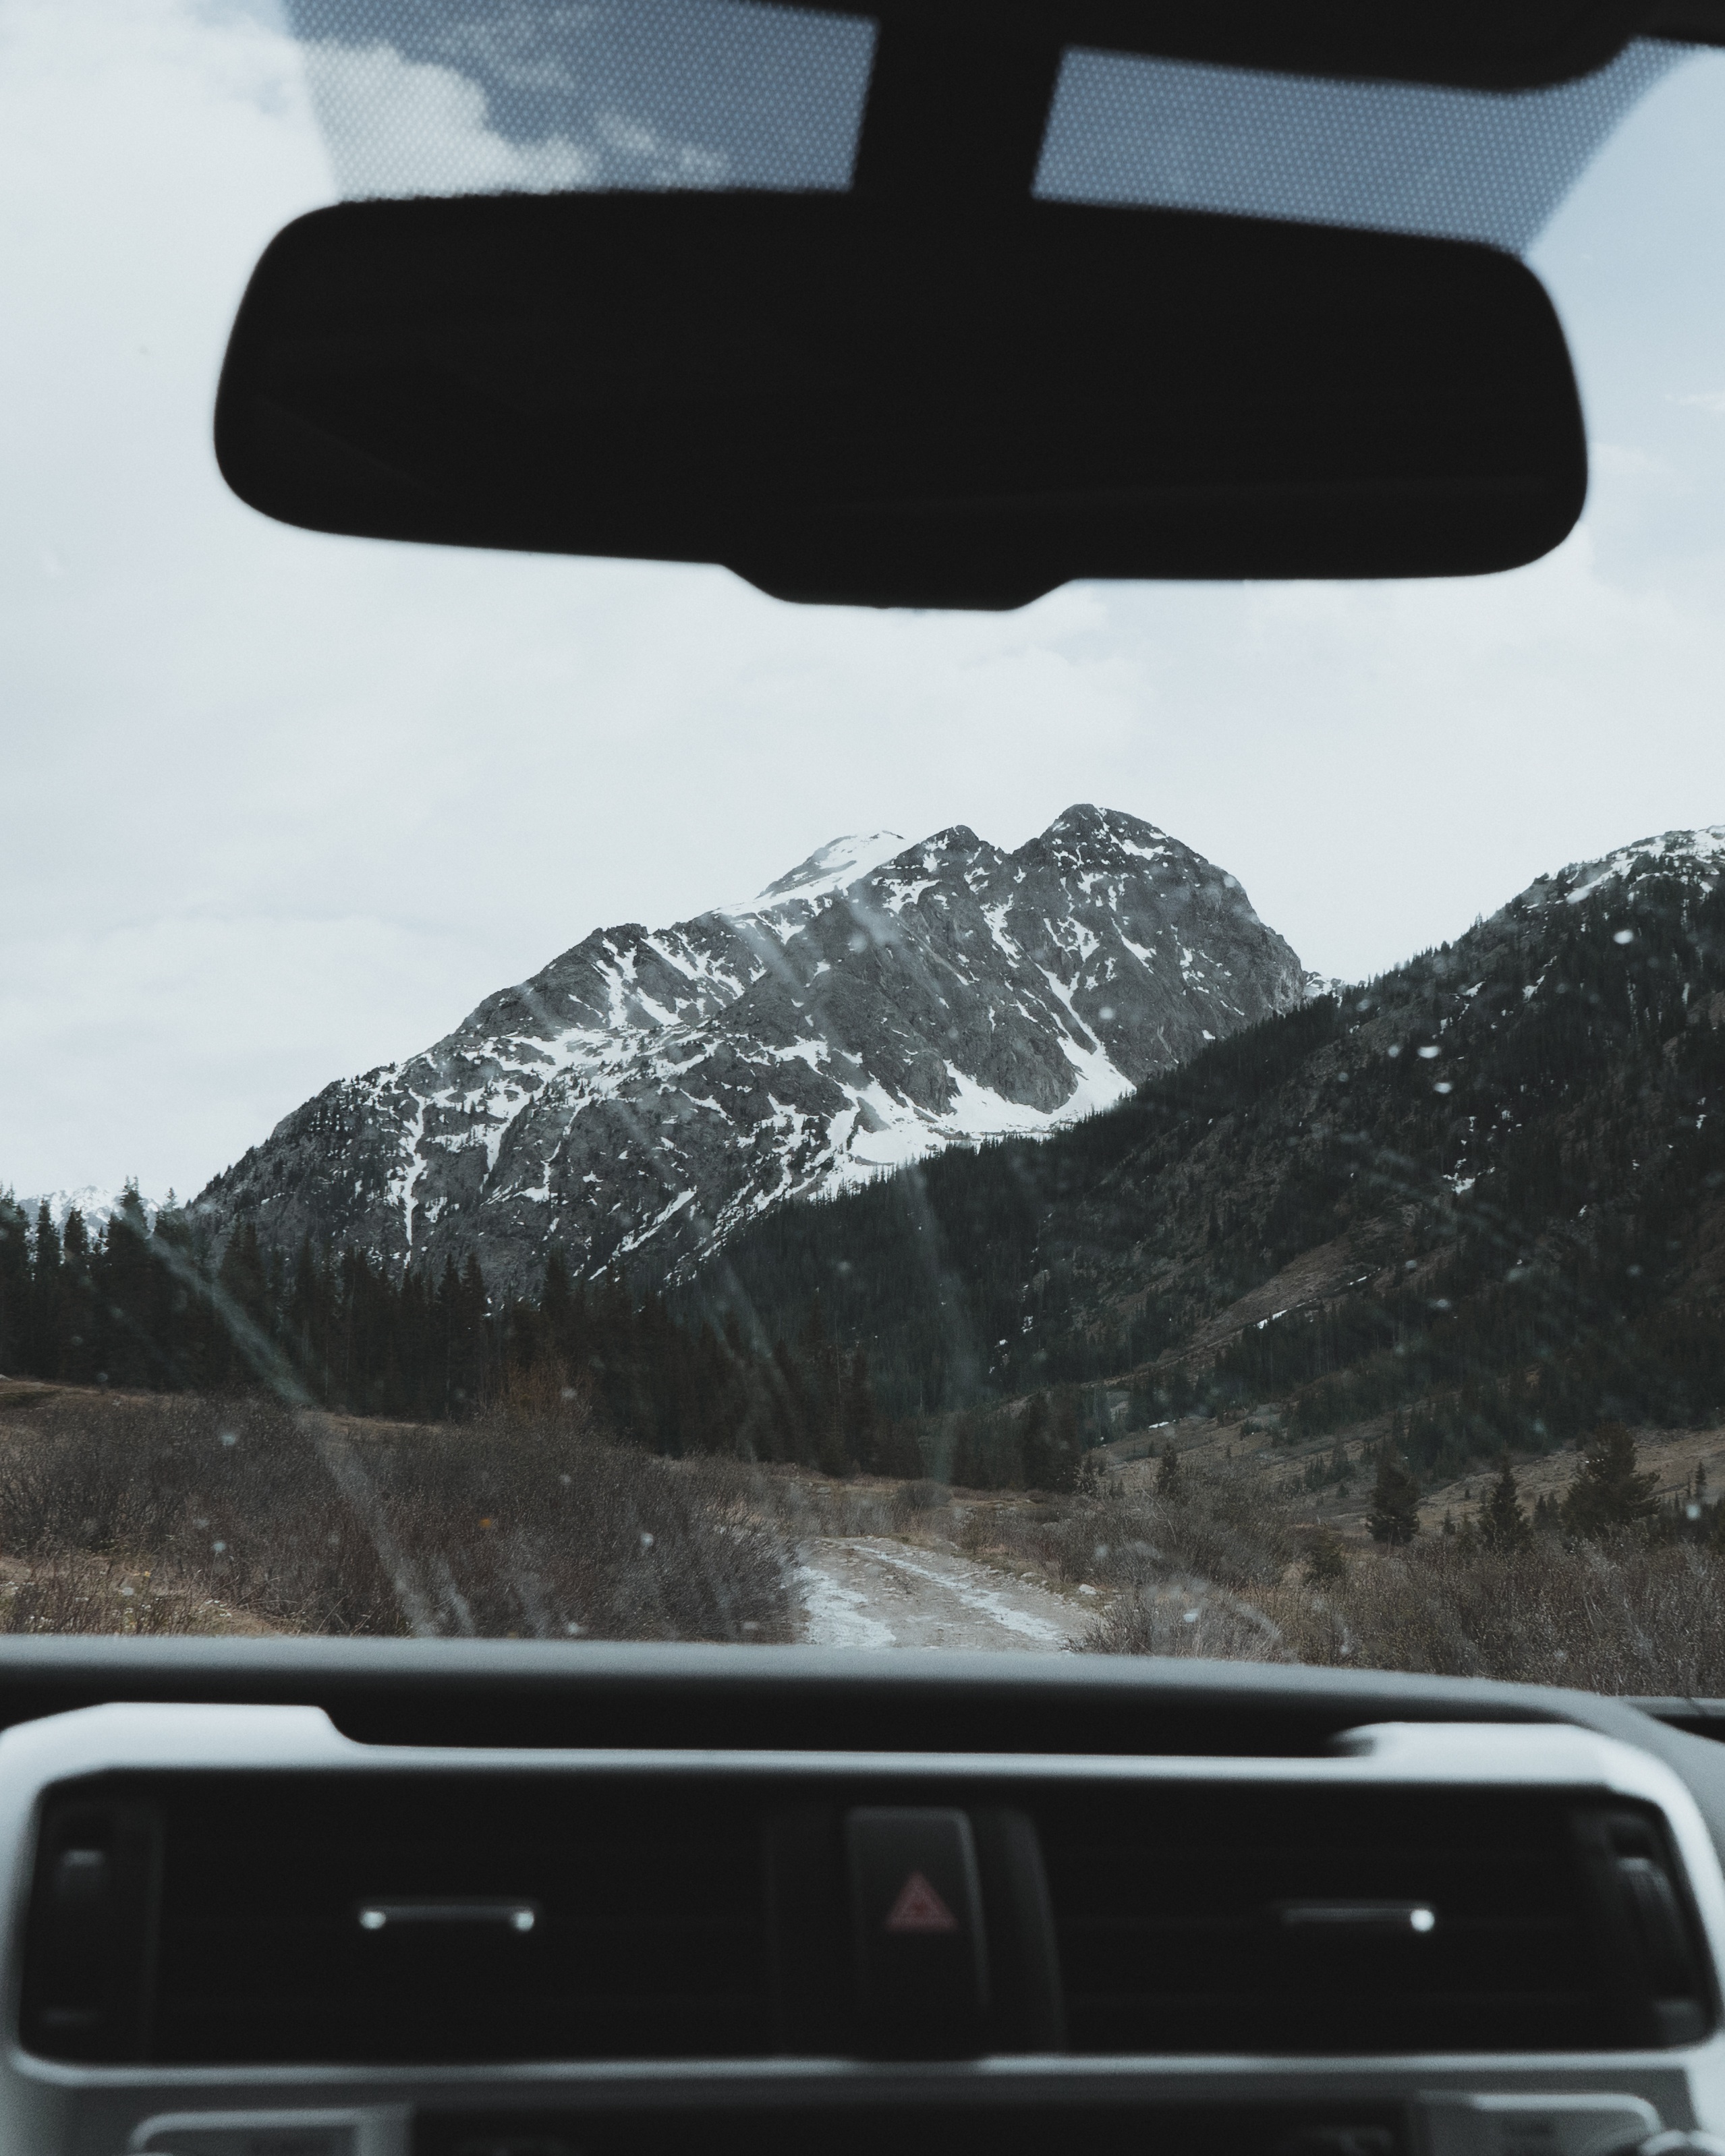
snow, car, driving, vehicle, windshield, bumper, rear view mirror, automobile make, automotive exterior, automotive design, automotive mirror